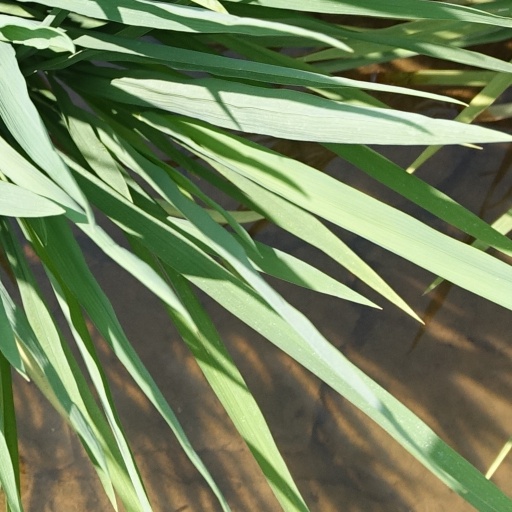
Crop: rice